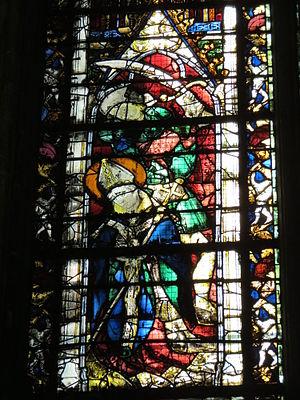
Vitrail de Saint-Prétextat, réalisé en 1463 par Guillaume Barbe.
Les vitraux de la cathédrale de Rouen constituent un large panorama de l'art du vitrail depuis le début du XIIIᵉ siècle jusqu'à la fin du XXᵉ siècle
L’archidiocèse de Rouen est l'un des plus anciens évêchés connus de Gaule, le premier des évêques puis archevêques de Rouen datant du IIIᵉ siècle. Les raids vikings au IXᵉ siècle ont causé la perte de nombreuses archives en Normandie. La liste des évêques de Rouen a donc été reconstituée a posteriori, d'où quelques lacunes et l'inclusion de personnages légendaires. Avitien est le premier évêque attesté historiquement puisque sa présence est connue au concile d'Arles en 314. Les évêques de Rouen reçoivent pour la première fois le pallium au VIIIᵉ siècle, ce qui vaut le privilège à ses archevêques de porter le titre de Primat de Normandie.